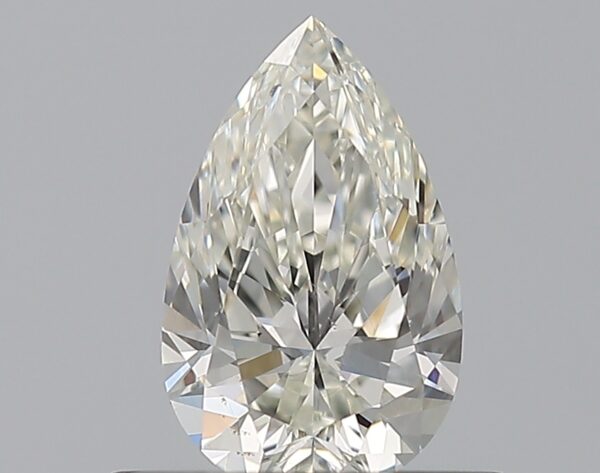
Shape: pear
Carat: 0.51
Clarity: SI1
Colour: I
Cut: EX
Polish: EX
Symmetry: VG
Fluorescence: N
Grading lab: GIA
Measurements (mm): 7.07 x 4.41 x 2.77